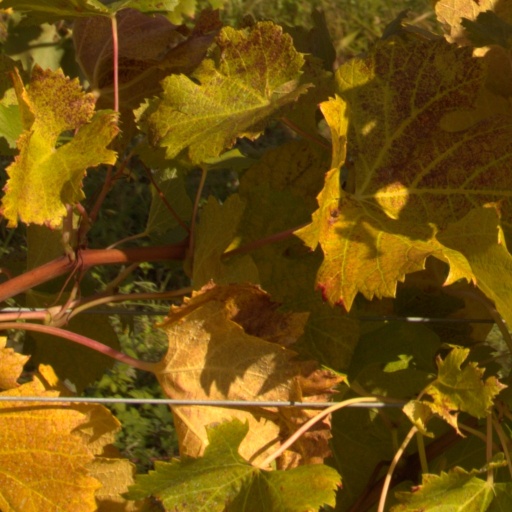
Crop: grape